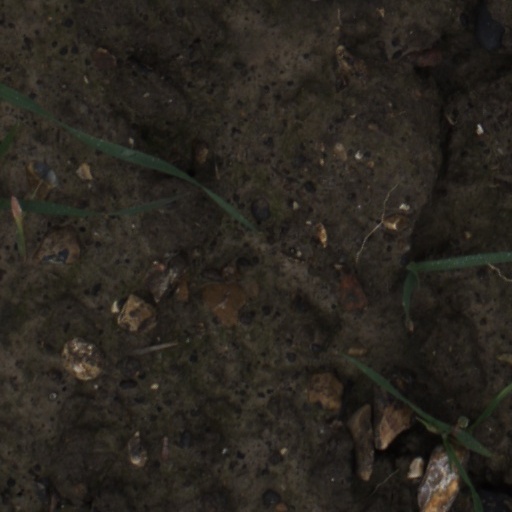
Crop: wheat